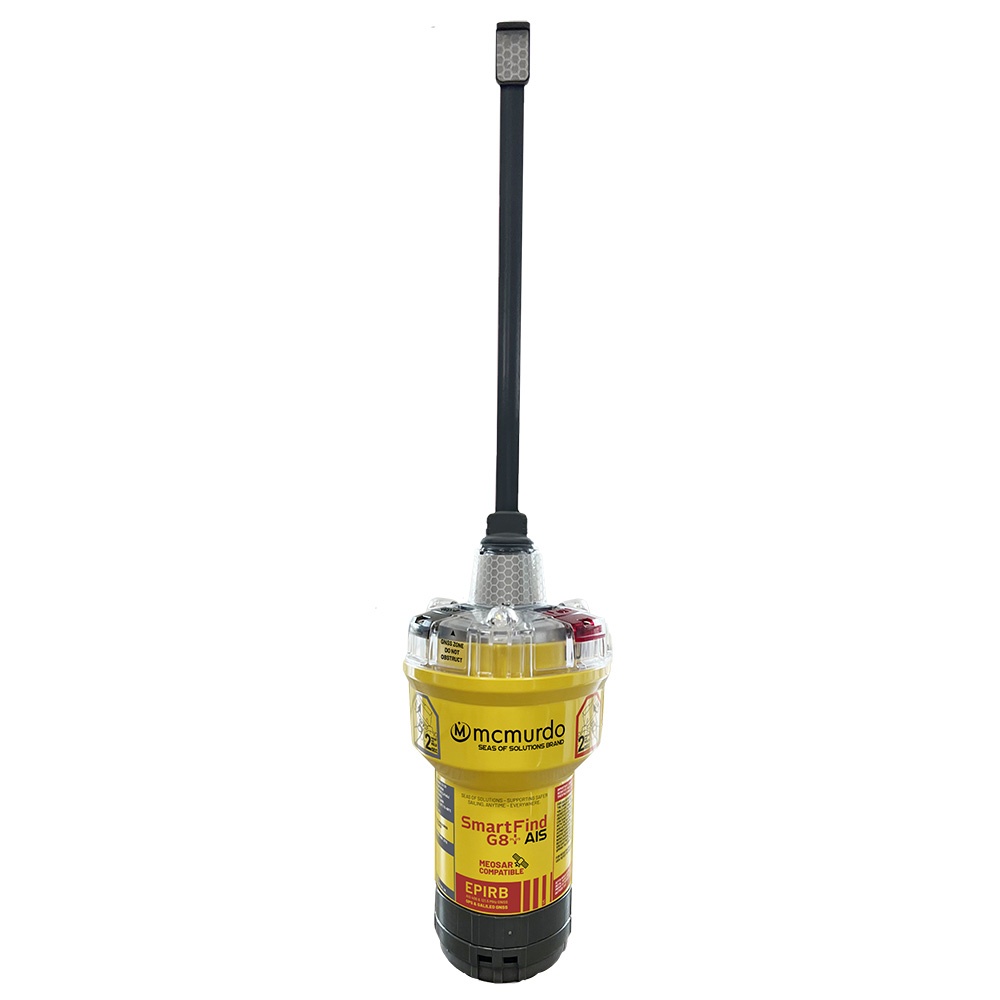
McMurdo SmartFind G8+ AIS EPIRB - Manual
SmartFind G8+ AIS EPIRB - Manual The SmartFind G8 PLUS AIS EPIRB includes an AIS locating signal and an infrared (night-vision) optical signal to aid in detecting survivors in low-light conditions. The McMurdo SmartFind G8 PLUS EPIRBs benefit from an AIS locating signal, visible to AIS receiver-equipped vessels in the vicinity, and an infrared (night-vision) optical signal to aid detection of survivors in low-light conditions. Infrared is detectable at greater range and in poorer conditions than standard EPIRB lights, further accelerating recovery times. This is a rugged, multi-GNSS 406MHz satellite EPIRB with both GPS and Galileo receivers and a unique inbuilt AIS optimized for the new MEOSAR system. Also, this EPIRB is supplied with a unique SmartTransfer bracket to prevent accidental activation, once manually removed from the bracket, the EPIRB is activated manually or via water contact. Operating Frequencies: 406MHz 121.5MHz Multi GNSS AIS Features: Built-in AIS for localized rescue Multi-GNSS, including Galileo & GPS Meets IMO requirement: MSC.471 (101) Infrared (night-vision) optical signal Accidental activation protection Rugged construction optimized for commercial environments Hands-free carry strap 360-degree strobe It comes with a safety bracket 10-year battery life Sealed Electronic Unit Sealed Battery Unit Manual release Specifications: 406 MHZ Transmitter: Frequency: 406.040 MHz Power Output: 5W nominal Modulation: BSPK (16KOG1D) 121.5 MHZ Transmitter: Frequency: 121.5 MHz Power Output: 70 mW nominal Modulation: AM Swept tone (3K20A3X) AIS Transmitter: Frequencies: 161.97O MHz (AIS1); 162.025 MHz (AIS2) Power Output: 1 W EIRP Modulation: GMSK/FM (16K0GXW) GNSS Receiver: Constellations: GPS, Galileo Frequencies: 1575.42 MHz (GPS, Galileo) Sensitivity: -167 dBm minimum Satellites Tracked: 92 channels Optical Homer: Day and Night Vision Strobe: 3 points of high-intensity LEDs Light Output: 0.75 cd / 2.5 mW/sr minimum Flash Rate: 23 flashes per minute Battery: Type: lithium iron disulfide Operating Life: 48 hours minimum Shelf Life: 10 years from date of manufacture (see Note 1) Environment: Operating Temperature: -20 °C to +55 °C (-4 °F to +131 °F) Storage Temperature: -30 °C to +70 °C (-22 °F to +158 °F) Automatic Release Depth: 4 m maximum Dimensions (EPIRB): Weight 710 g Height, width, and depth: 425 x 105 X 105 mm (incl. antenna) Length of Antenna: 225 mm Dimensions (Manual Bracket): Weight: 110 g Height/Width/Depth: 135 x 125 x 125 mm Standards: COSPAS-SARSAT: C/S T.001; C/S T.007 – Pending Europe/UK: MED / UKCM – Pending USA: USCG & FCC – Pending International Standards: IEC 61097-2 ED4 / IEC 60945 incl. Corrigendum1 (Portable) / IEC 61108-1 (GNSS variant) / RTCM 11000.5 / ITU-R M.1371-5 / Industry Canada RSS-287 / AS/NZS 4280.1 IMO regulations: MSC.471(101): A.662(16); A.694(17); A.814(19) Note 1: As a responsible manufacturer, McMurdo recommends a 5-year health check at the nearest McMurdo-approved service agent. Shore-based maintenance mandated vessels, battery health checks, or replacements should be carried out by flag Administration requirements and not exceeding 5 years. Note 2: This device has not been authorized as required by the rules of the Federal Communications Commission. This device is not, and may not be, offered for sale or lease, or sold or leased until authorization is obtained. This product may not be returned to the original point of purchase. Please contact the manufacturer directly with any issues or concerns. Manufacturer : McMurdo Manufacturer Part No : 23-002-001A
Brand: McMurdo
Category: Vehicles & Parts > Vehicle Parts & Accessories > Vehicle Safety & Security > Watercraft Safety Equipment > Distress Beacons and EPIRBs